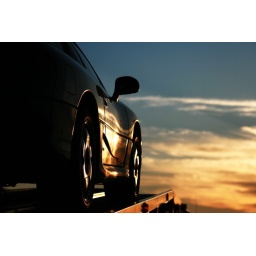
Snapped this in the grocery store parking lot up the road while just out walking around.